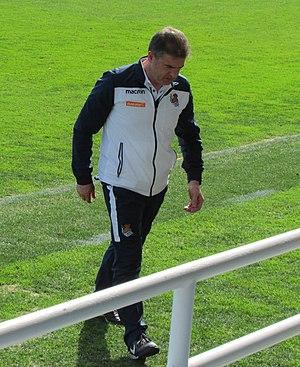
Gonzalo Arconada Echarri ou Arkonada Etxarri, né le 23 juillet 1961 à Saint-Sébastien, est un entraîneur espagnol de football. Il est le frère du gardien de but Luis Arconada.